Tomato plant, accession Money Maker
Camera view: vertical (180 deg); turntable rotation: 90 degrees
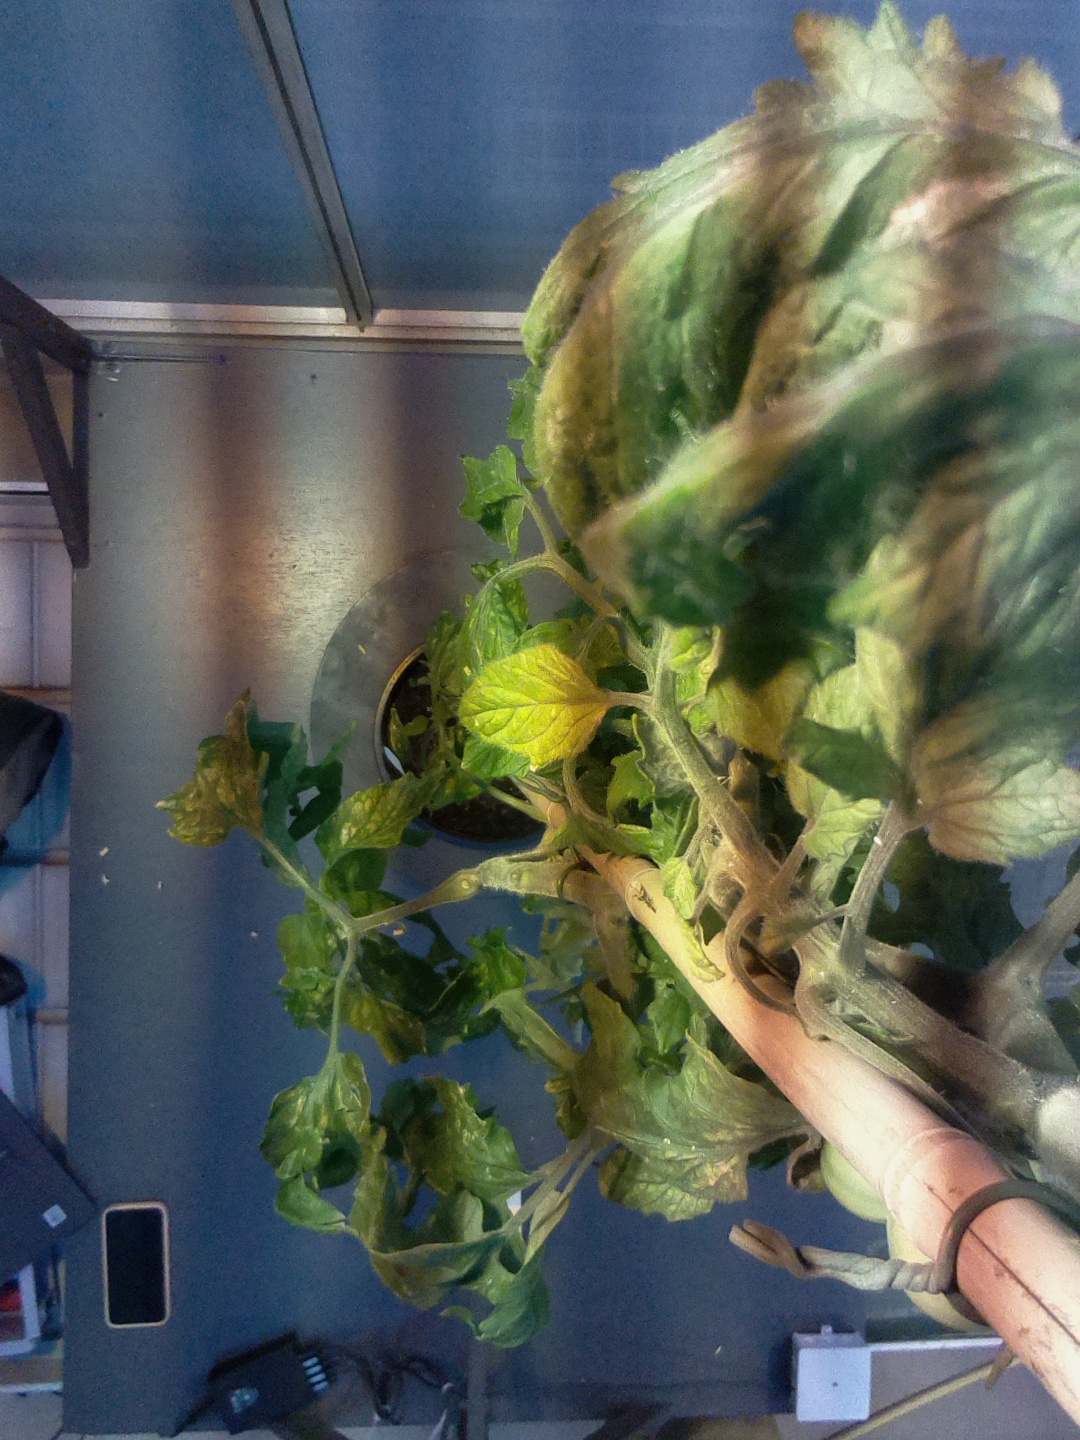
BBCH growth stage 76: 60%-70% of final fruit size